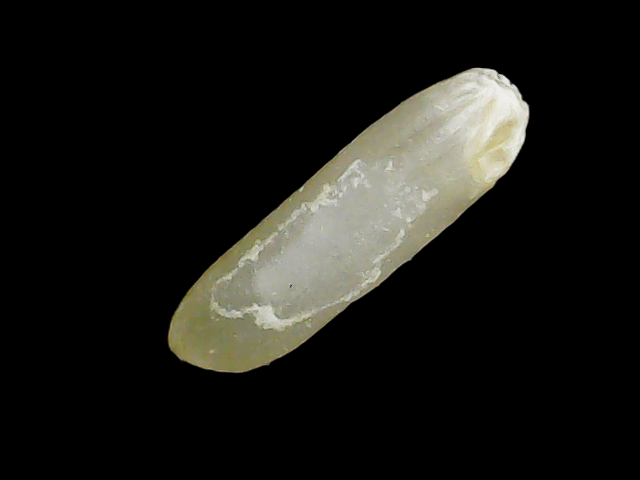
Rice variety: Binadhan14